Jarome Iginla

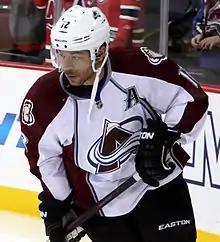
Iginla stares to his right as he stands on the ice surface during a pre-game warm-up.

Playing the final year of his contract in 2012–13 and with the team languishing near the bottom of the NHL standings, speculation about Iginla's future in Calgary was again raised as April 3, 2013, trade deadline neared. National media outlets reported that Iginla, who had a clause in his contract preventing the Flames from moving him to another team without his permission, had given the organization a list of four teams he would be willing to accept a trade with: the Chicago Blackhawks, Los Angeles Kings, Boston Bruins, or Pittsburgh Penguins. Those four teams had won the last four championships and all four would go on to make the conference finals that season. The Bruins were considered the leading contender to acquire Iginla's services, and after he was held out of the line-up of Calgary's March 27, 2013, game against the Colorado Avalanche, it was reported that a trade between the two teams had been completed. Instead, Iginla's 16-year career in Calgary ended when he was sent to the Penguins in exchange for Pittsburgh's first round selection at the 2013 NHL Entry Draft and college prospects Kenny Agostino and Ben Hanowski. Iginla stated that playing with Sidney Crosby and Evgeni Malkin played a factor in his decision to move to the Penguins. The Bruins and Penguins met in the 2013 Eastern Conference Finals. Despite having the top-scoring offence in the league, the Penguins lost the series without winning a game. Iginla, along with Crosby, Malkin, James Neal and Kris Letang, registered a combined 0 points in the series. Iginla was moved to the third line after a 6–1 game 2 loss. Bruins forward Milan Lucic said after the series that Iginla's spurning of Boston ignited the series sweep: "When a guy chooses another team over your team, it does light a little bit of a fire underneath you."